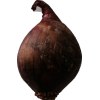
Label: red_onion